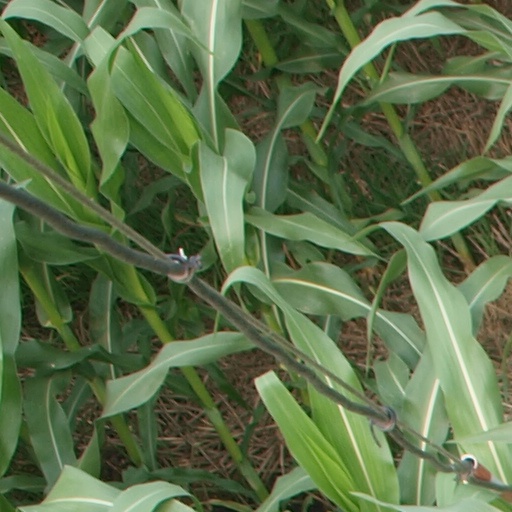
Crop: maize; corn